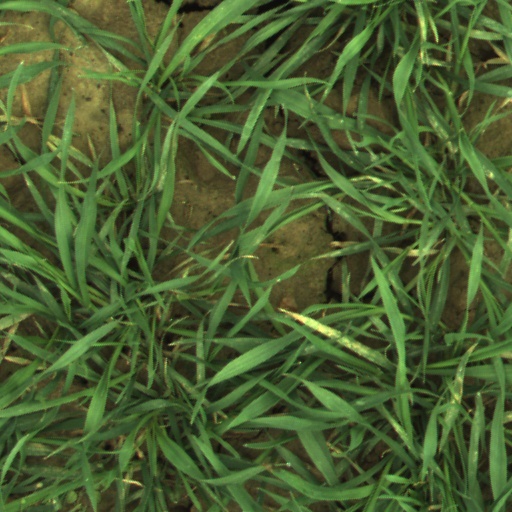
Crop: wheat